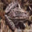
Label: frog